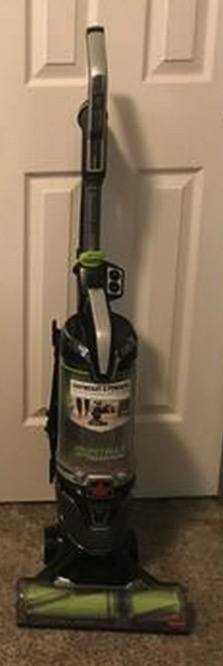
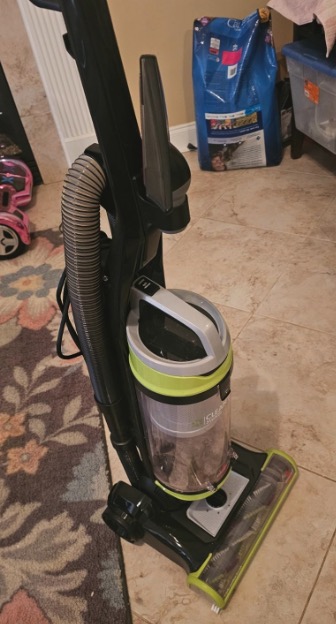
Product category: items_vacuum
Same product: no